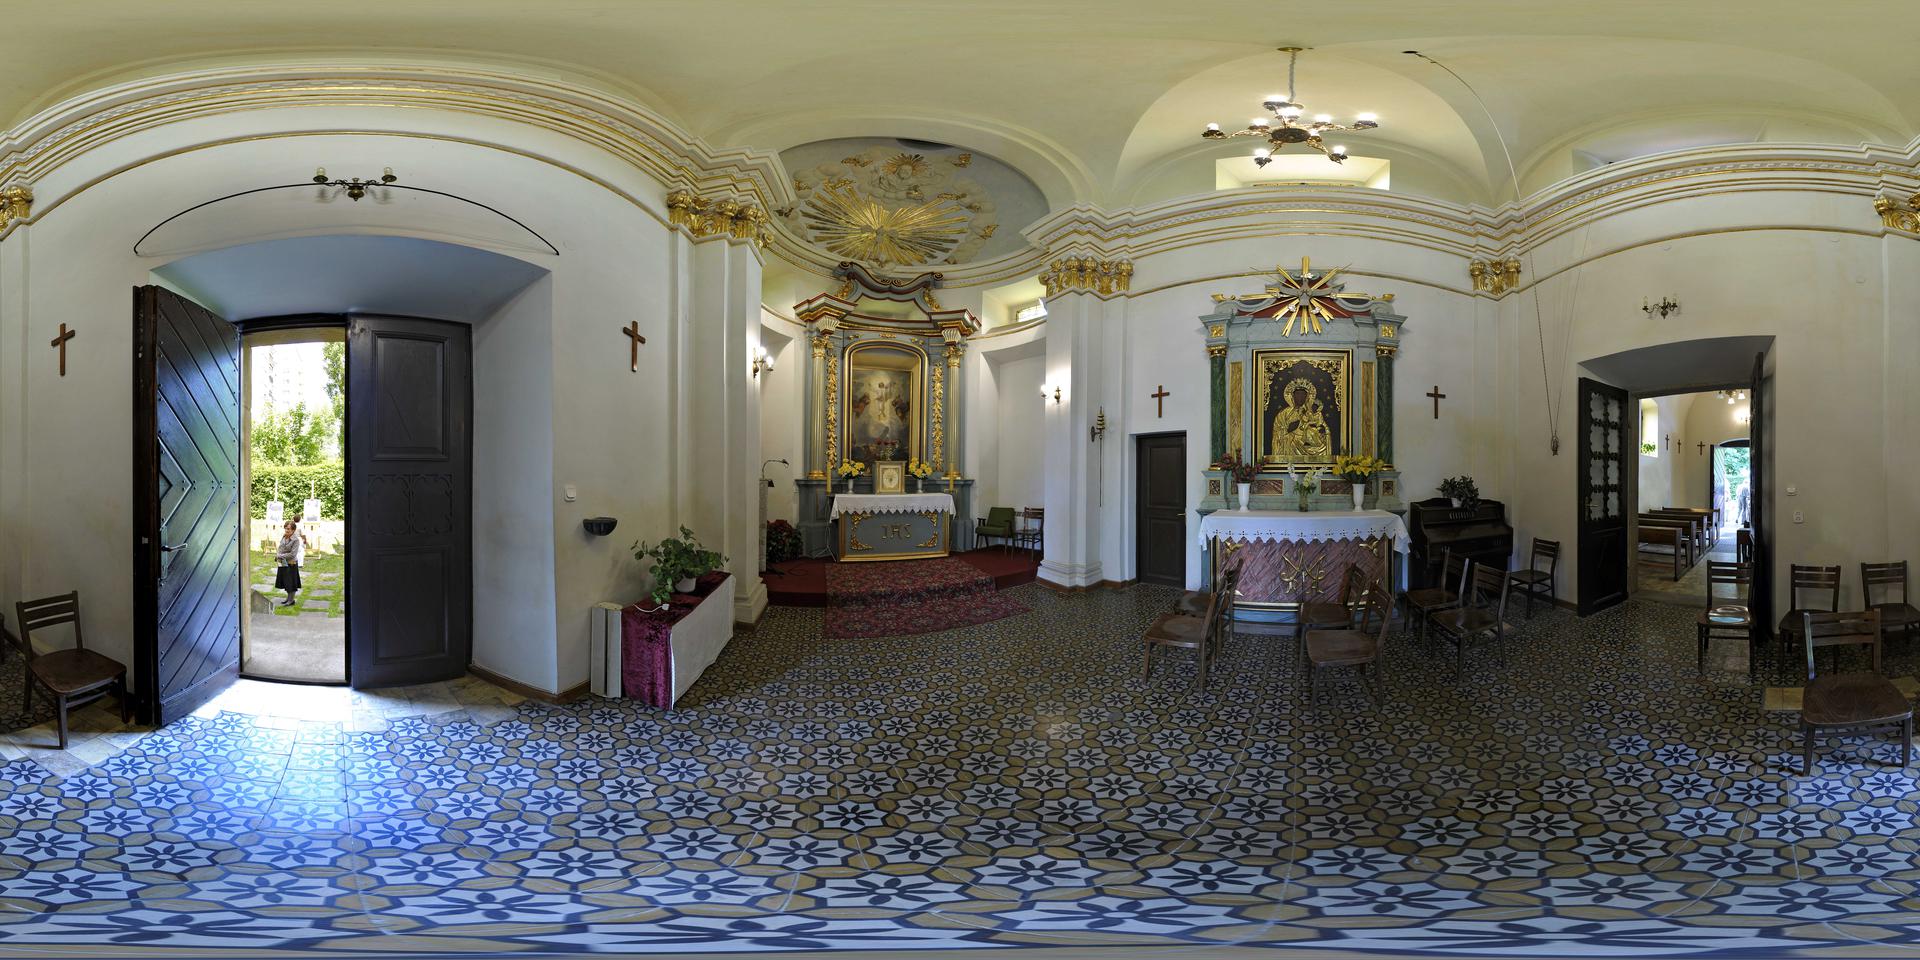
Referred object: Black chair by the door

Referred object: the open dark wooden door

Referred object: the chair opposite the main altar